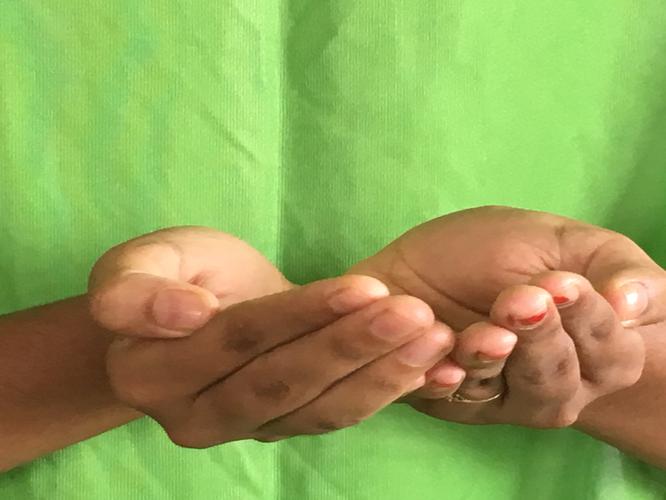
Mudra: Pushpaputa
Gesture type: double_hand